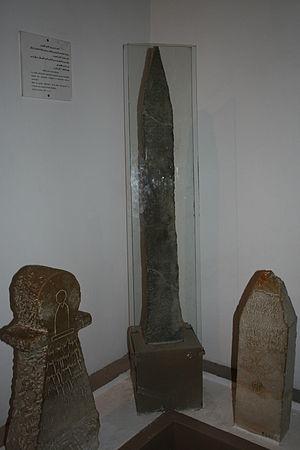
stèle du prêtre au musée du Bardo
La stèle du prêtre appelée aussi stèle du prêtre à l'enfant est une stèle retrouvée sur le site archéologique de Carthage, plus précisément dans le tophet, en 1921. Découverte lors de fouilles illégales, elle est le déclencheur de fouilles méthodiques au tophet de la cité punique qui se sont poursuivies pendant un demi-siècle de façon discontinue. Elle est actuellement conservée au musée national du Bardo. Par une interprétation de la rare figuration humaine, un prêtre avec un enfant dans ses bras, elle a constitué une pièce à charge dans le débat qui a agité les spécialistes à propos de la question des sacrifices humains à l'époque punique et qui n'est pas encore tranchée.